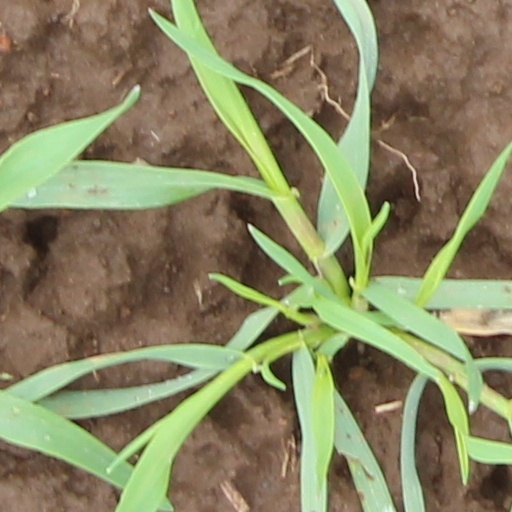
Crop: wheat